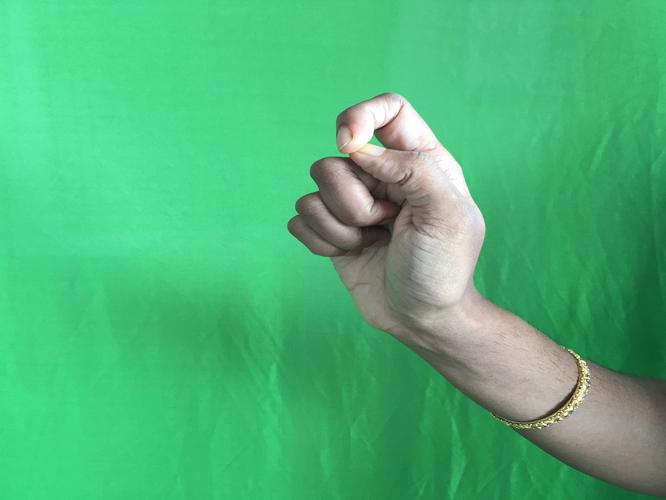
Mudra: Kapith
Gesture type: single_hand